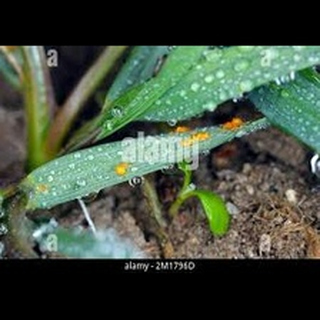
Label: wheat_tan_spot